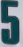
Number: 5